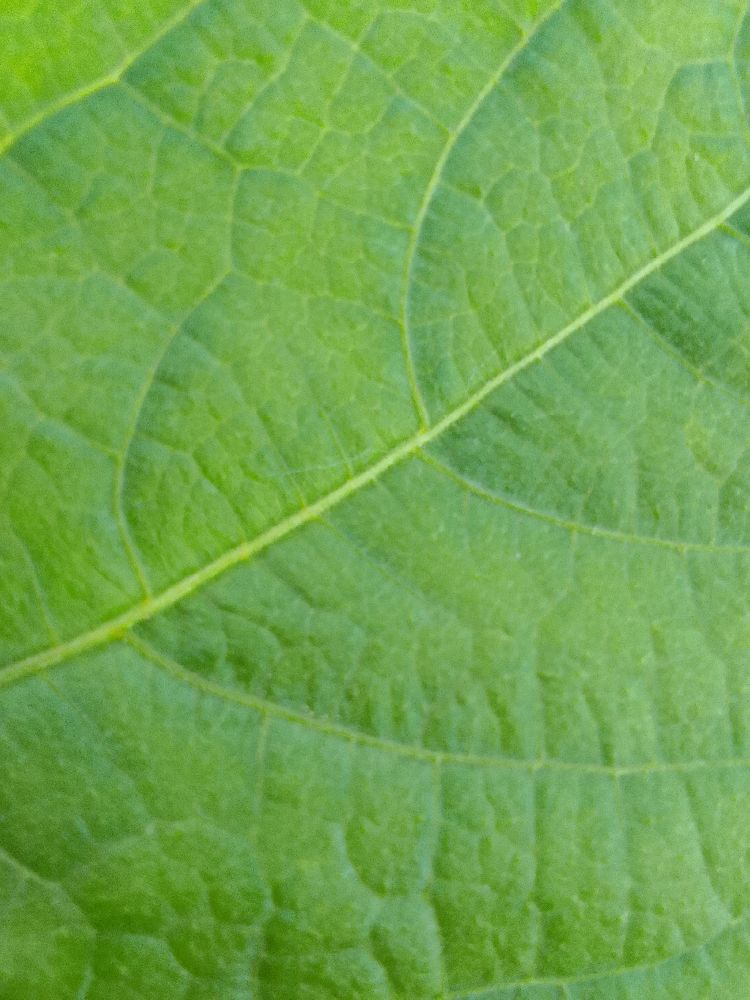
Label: healthy